Central College, Bengaluru

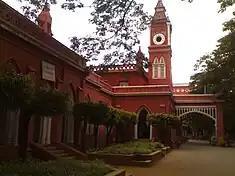
Central College building in Bengaluru

Central College Bengaluru (1858) is one of the oldest colleges in India. This college was originally affiliated to University of Mysore in Mysore State. Rev. John Garrett was the founder and first principal of the Central High School, which was afterwards renamed Central College. In 1964, with the reorganization of the Indian state and the formation of Karnataka, Central College was transferred to Bangalore University, a new university formed in 1965 to meet the needs of the people of Bengaluru. Initially, the two colleges of the city, the Central College (CC) and the University of Visvesvaraya College of Engineering (UVCE) formed the nucleus of Bangalore University.